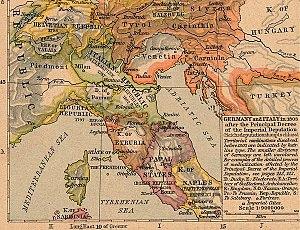
13 janvier, expédition Baudin : l’explorateur français Nicolas Baudin, chargé de cartographier la côte sud du continent australien, venu de Timor, atteint le canal d'Entrecasteaux. Il visite les îles du détroit de Bass, puis après le 24 mars, explore les côtes occidentales et méridionales de l’Australie, recueillant un grand nombre de spécimens d’animaux. Chargé d’observer les peuples sauvages, il ramène des portraits des aborigènes de Tasmanie réalisés par Petit et Lesueur.
Marie Louise Joséphine de Bourbon était une infante d'Espagne, fille du roi Charles IV et de son épouse, Marie-Louise de Parme. En 1795, elle épouse son cousin germain Louis de Bourbon, prince héréditaire de Parme. Le couple passa ses premières années à la cour d'Espagne, où naquit leur premier enfant, Charles-Louis.
Cette page concerne l'année 1802 du calendrier grégorien.
La Polésine est une région géographique de la Vénétie, en Italie. Située entre le Pô et l'Adige, elle comprend la totalité de la province de Rovigo, la partie méridionale de la province de Vérone et une partie de la commune de Cavarzere dans la province de Venise.
25 janvier : La République cisalpine devient la République italienne d'obédience française, et reçoit à Lyon une constitution centralisée de type an VIII. Les populations ne sont pas consultées. La République contribue à l’entretien des troupes françaises stationnées sur son sol. Elle est contrainte d’abandonner les mesures anticléricales précédemment prises et soumises à une Constitution conservatrice favorisant la propriété de la terre. Melzi d'Eril devient vice-président du nouvel État. Il met en place certaines réformes et réussit à éliminer la criminalité et le brigandage par la création d’un tribunal spécial et de la gendarmerie. L'égalité civique dans la République italienne favorise les propriétaires terriens, qui rachètent les biens nationaux vendus dans le but de réduire le déficit public. Le système fiscal est restructuré : l'impôt sur les terres reste lourd et les tarifs douaniers sont conçus pour l'exportation de produits agricoles et l'importation de produits manufacturés.